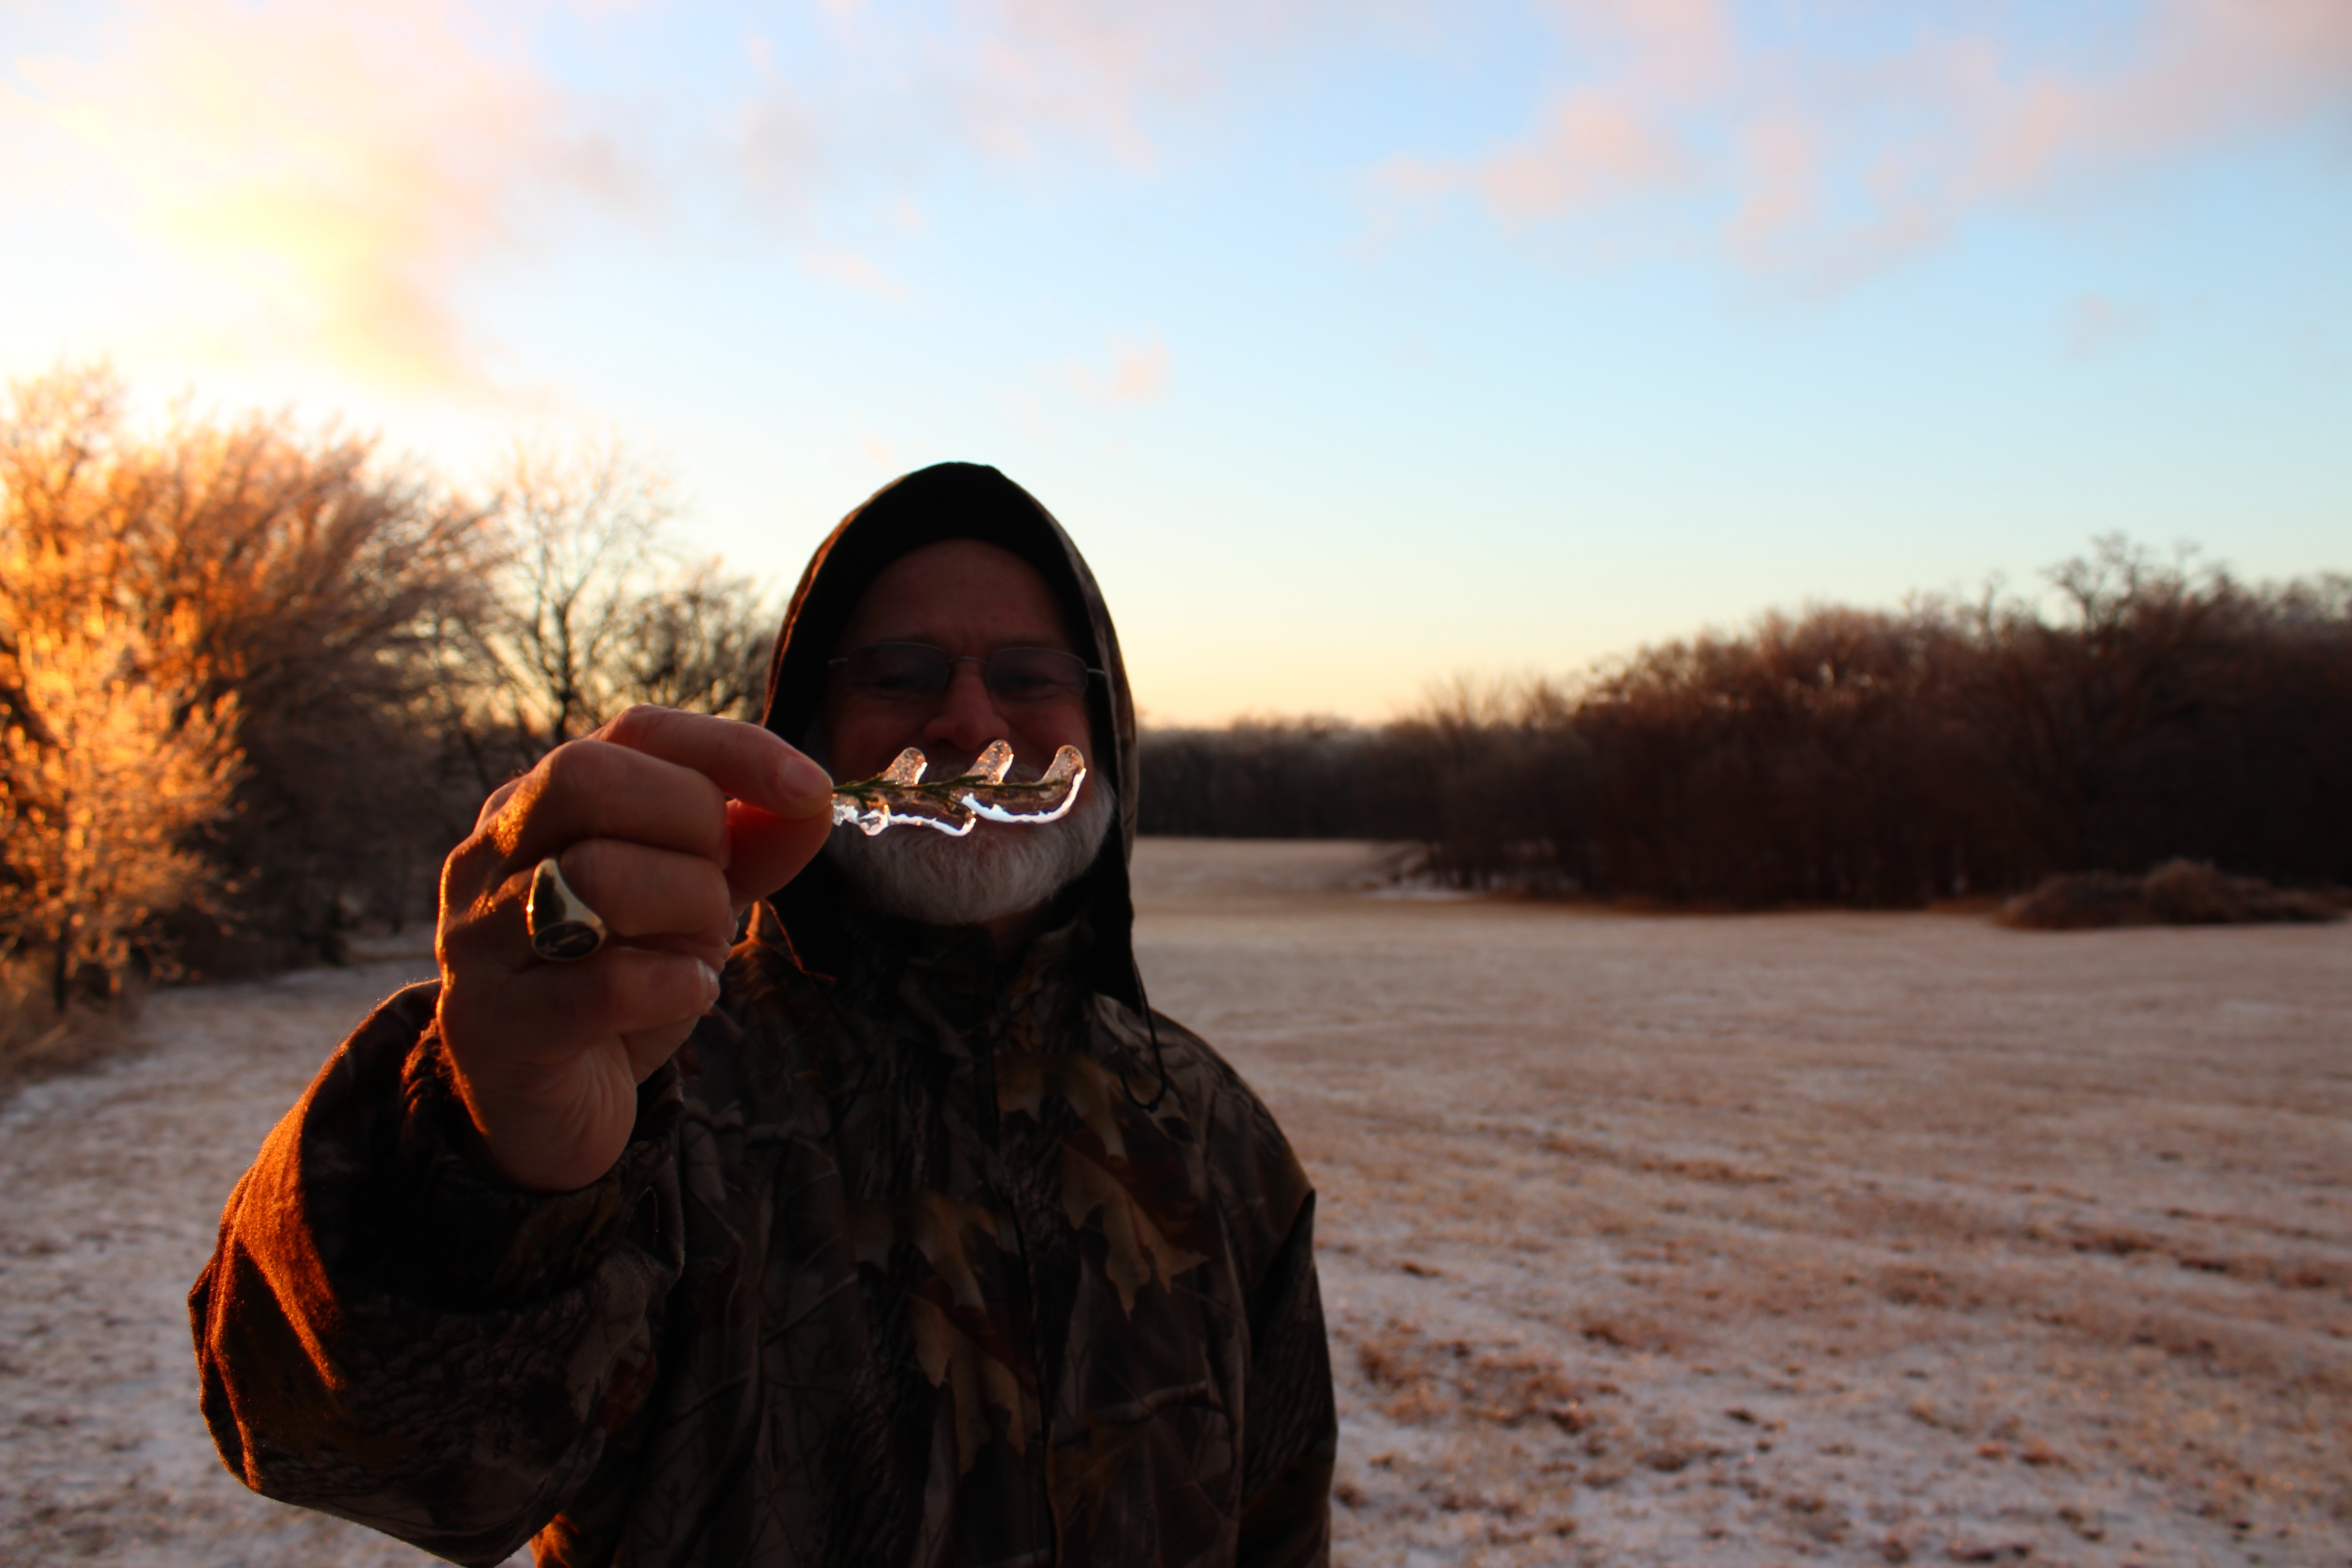
snow, winter, people, morning, evening, season